Parador de Almagro

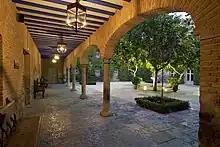
Patio de Los Arcos

Apart from the surviving original cloister, a number of patios were laid out in the expanded construction. Among the larger ones were the Patio de Los Arcos (Arches), the Patio del Boj (Boxwood), the Patio del Agua (Water) and the Patio Bodega (Wine Cellar). The original wine cellar was retained as part of the Parador bar and it features five enormous clay wine casks or amphorae (Spanish: "tinajas"), each one several metres high.